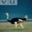
Label: bird